Ander Barrenetxea (footballer)

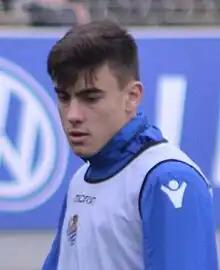
Barrenetxea training with Real Sociedad in 2018

Ander Barrenetxea Muguruza (born 27 December 2001), commonly known mononymously as Barrene, is a Spanish professional footballer who plays for Real Sociedad as a forward or left winger.